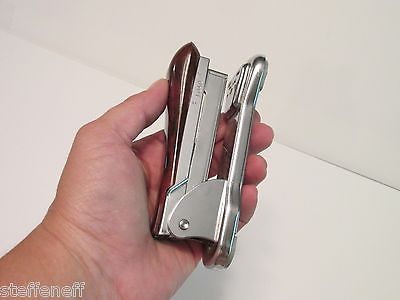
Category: stapler